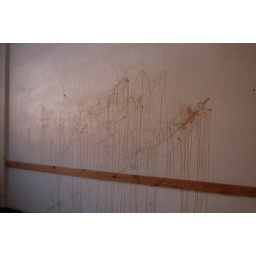
stains on wall in room with notes on floor